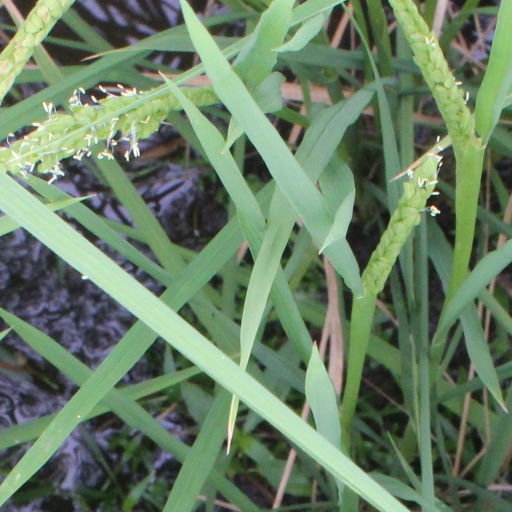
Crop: rice